Aquafaba

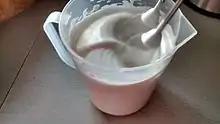
Whipped aquafaba

Once the legumes are cooked and filtered from the liquid, the filtered cooking liquid is referred to as "aquafaba". Comparing the final composition of cooked beans with raw ones shows that, under 'normal" cooking conditions, approximately 5% of the initial composition of the bean has been dissolved into the cooking water. In 2018 the dry residue of aquafaba was found to consist mainly of carbohydrates (sugars, soluble fibre) and proteins. The ratio of carbohydrate to protein in aquafaba is approximately the same ratio as is found in the uncooked dry beans. Fat and starch, both present in the uncooked dry beans, were not detected. A concentration of 5% dry weight to water is typical for aquafaba, although the concentration can also be increased by heating the solution to allow evaporation of the water, increasing the solids concentration to 10% or more, depending on recipe requirements. This can be especially useful for applications in which emulsification and viscosity are more important characteristics than foamability. The concentration of soluble solids can also be tailored to produce a more stable foam, using less aquafaba, by scrupulously filtering non-soluble material from the solution and also by adjusting the concentration to the application at hand.